Jacques Chirac's second term as President of France

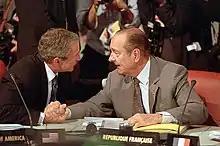
President Chirac and United States President George W. Bush talk over issues during the 27th G8 summit, 21 July 2001.

At age 69, Jacques Chirac faced his fourth campaign for the French Presidency in 2002. He was the first choice of fewer than one voter in five in the first round of voting of the presidential elections of April 2002. It had been expected that he would face incumbent prime minister Lionel Jospin on the second round of elections; instead, Chirac faced controversial far right politician Jean-Marie Le Pen of the law-and-order, anti-immigrant National Front, and won re-election by a landslide; most parties outside the National Front had called for opposing Le Pen, even if it meant voting for Chirac. Slogans such as "vote for the crook, not for the fascist" or "vote with a clothespin on your nose" appeared.